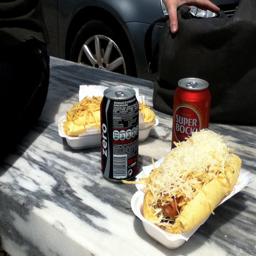
Two hot dogs with a soda and bear can.
Two loaded hot dogs and two cans of soda.
Two soda cans and two hot dogs on a table with a bag.
two hotdogs and two sodas set out for lunch
I am unable to see an image above.